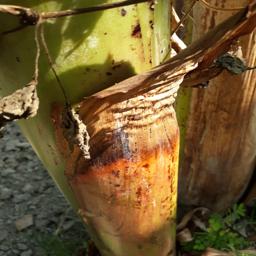
Label: PSEUDOSTEM WEEVIL